Nissan Hypermini

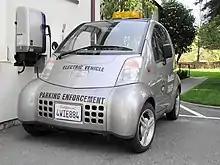
Nissan Hypermini used as a police car in San Anselmo, California.

According to Nissan, a total of about 300 were made. Production versions were trialed in the Japanese cities of Kyoto (138), Yokohama (20), Ebina (15), Tokyo (20), and in California at University of California, Davis (15) and the city council of Pasadena (11).